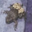
Label: frog